Barnes Wallis

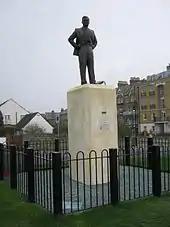
Statue of Barnes Wallis in Herne Bay, Kent, near the site of the bouncing bomb tests

In the 1950s, Wallis developed an experimental rocket-propelled torpedo codenamed HEYDAY. It was powered by compressed air and hydrogen peroxide, and had an unusual streamlined shape designed to maintain laminar flow over much of its length. Tests were conducted from Portland Breakwater in Dorset. The only surviving example is on display in the Explosion Museum of Naval Firepower at Gosport.